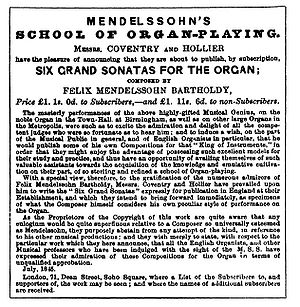
Felix Mendelssohn / Mendelssohn som musiker / Komponist / Orgelmusik
Reklame for Mendelssohns orgelsonater i Musical World, 24. juli 1845.
Jakob Ludwig Felix Mendelssohn Bartholdy var en tysk komponist, pianist, organist og dirigent fra den tidlige romantiske periode.